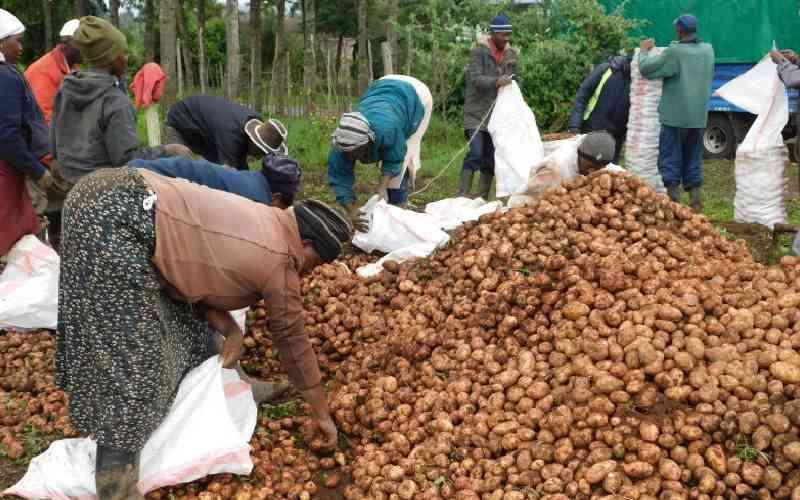
Moja ya zao la biashara lijulilanalo kama viazi, likiwekwa katika viroba, na wakulima wa jinsia tofauti tofauti waliokusanyika kuliandaa zao kwa ajili ya kwenda sokoni, ili kupata wanunuzi watakaonunua bidhaa pendwa ya viazi kwa ajili ya matumizi yao binafsi.